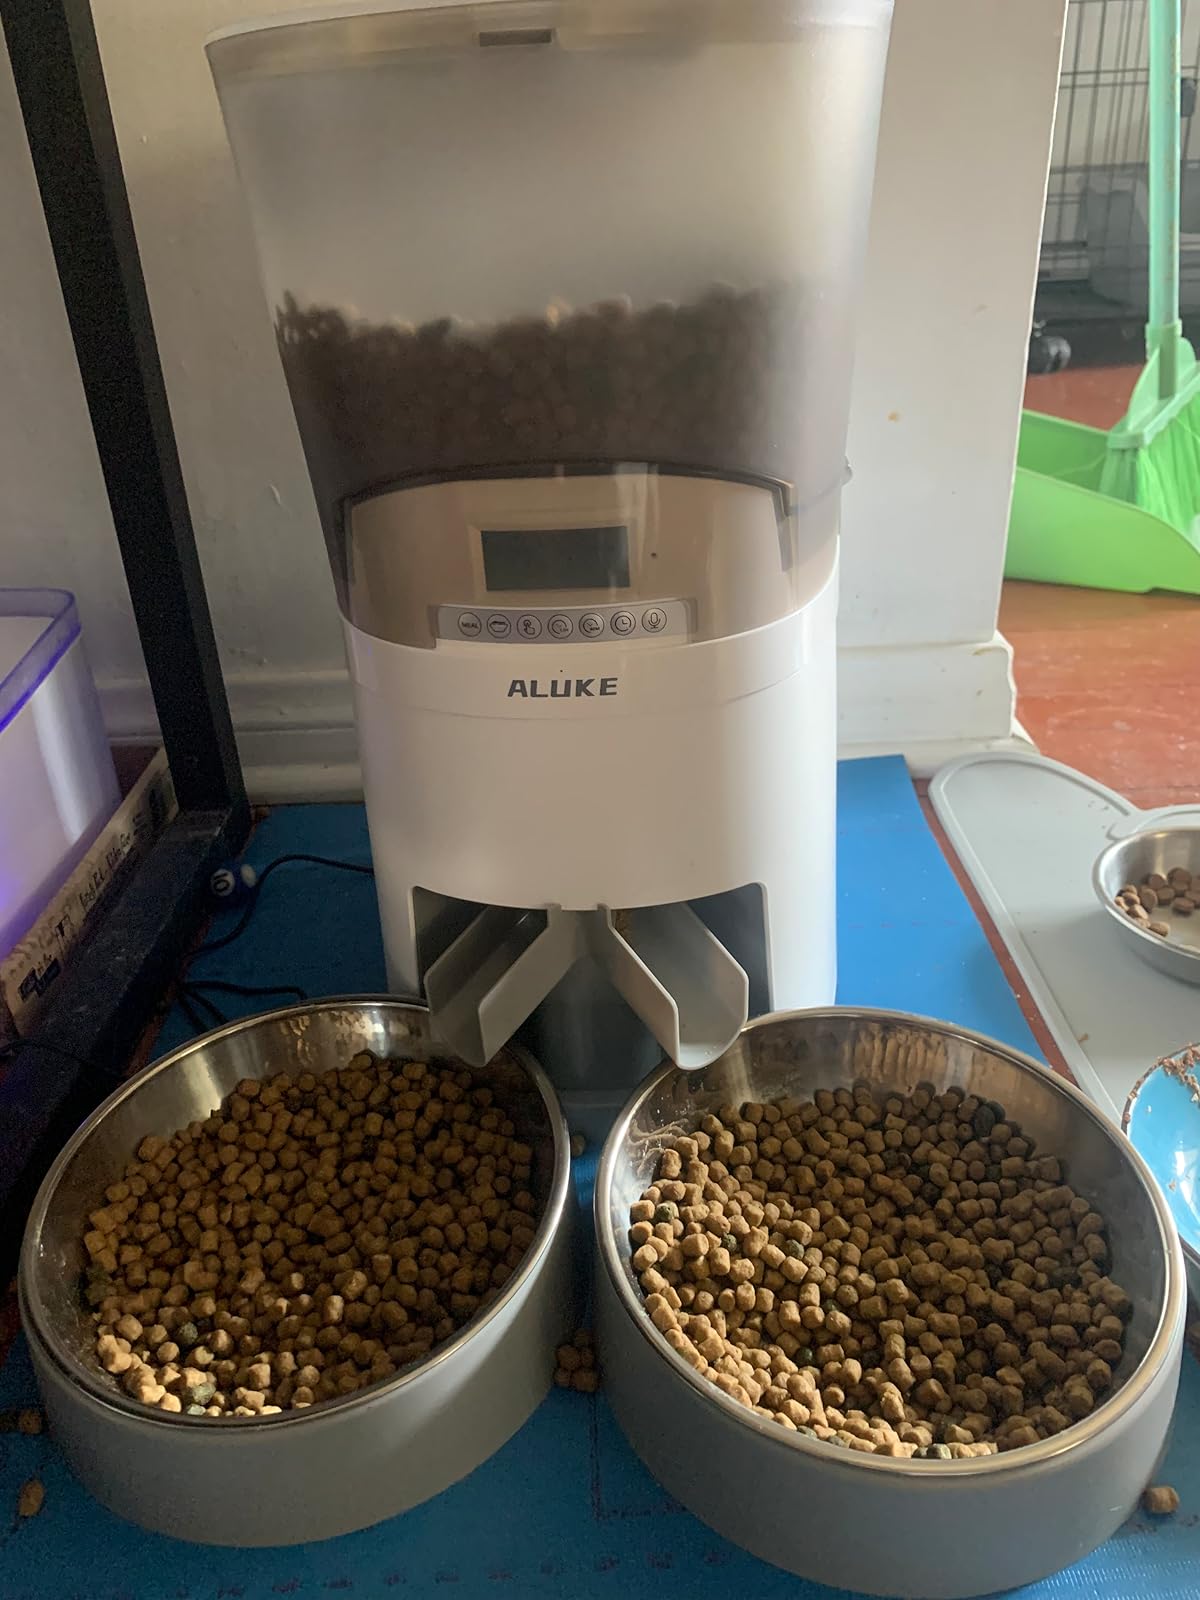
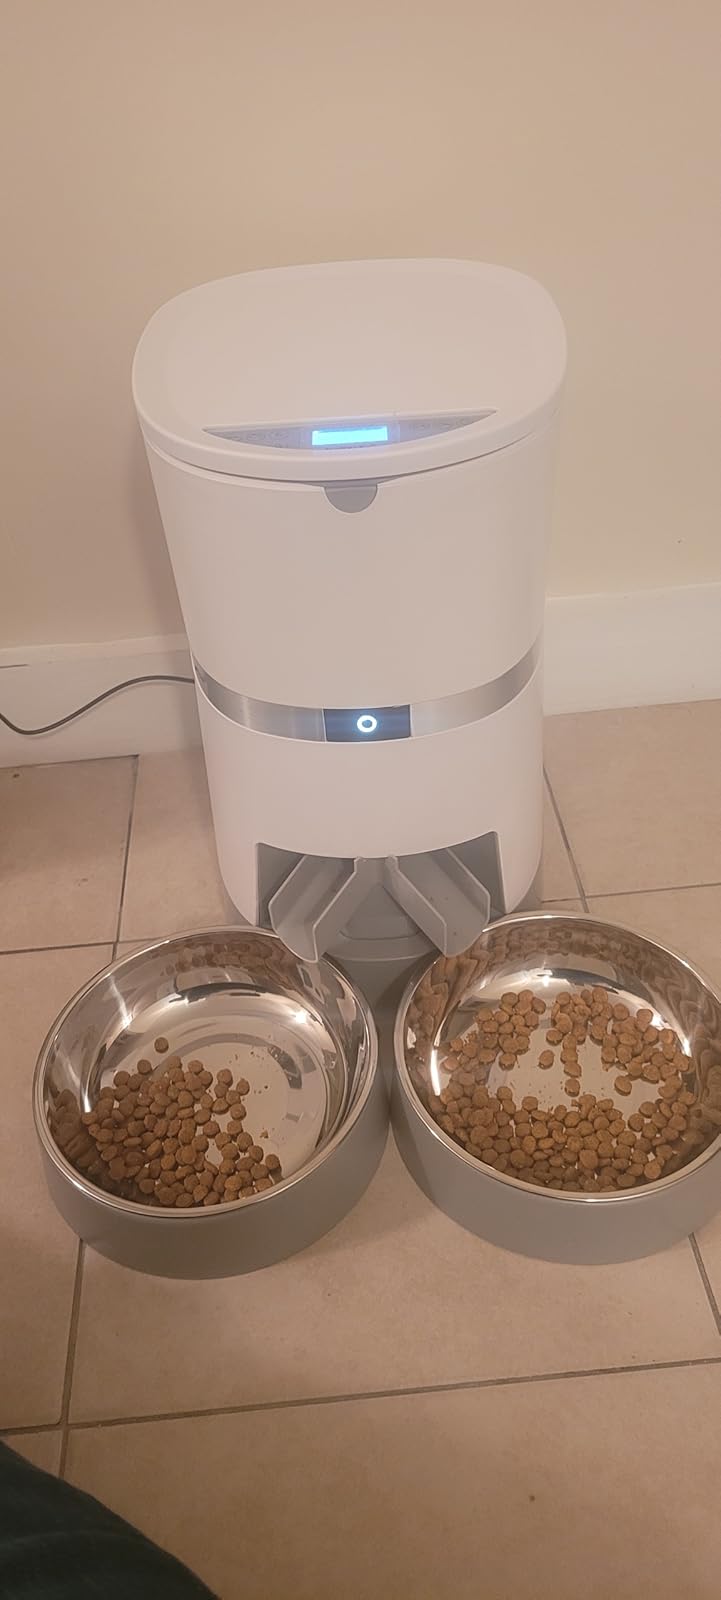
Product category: items_feeder
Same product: no